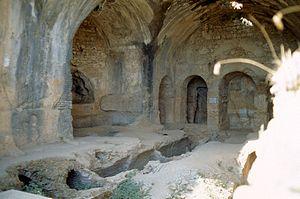
Éphèse est l'une des plus anciennes et plus importantes cités grecques d'Asie Mineure, la première de l'Ionie.